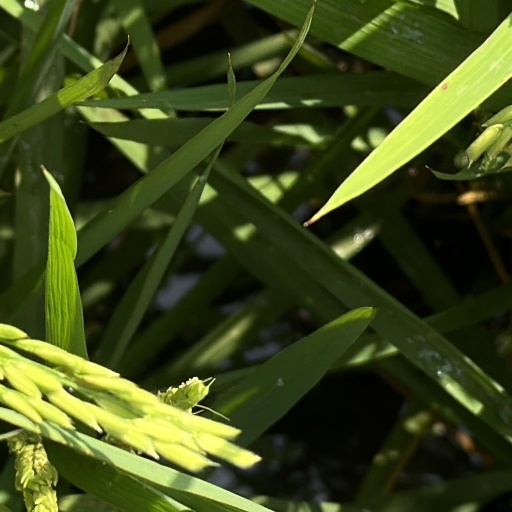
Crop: rice